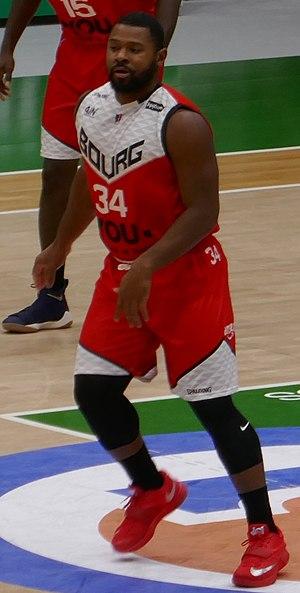
Lance Jeter en 2017 avec JL Bourg
Lance Jeter, né le 18 juillet 1988, à Beaver Falls, en Pennsylvanie, est un joueur américain de basket-ball. Il évolue au poste de meneur.